Laqlouq

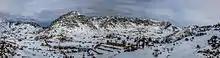
Laqlouq Mountain 2016

Visitors to Laqlouq in 1957 reported having a disturbed night whilst camping near the village due to gunfire and explosions as the district celebrated the release from prison of local land owner Sheikh Georges Beg Yussef. He had been sentenced to life in prison in Cairo for drug smuggling. His release was secured by local politician Hamid Beik Frangieh who had personally lobbied Egyptian President Gamal Abdel Nasser on Yussef's behalf.